Lindley, Free State

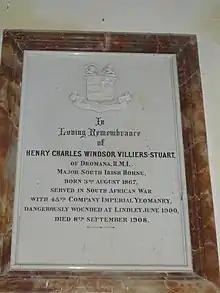
Grave of the Anglo-Irish officer Henry Charles Windsor Villiers-Stuart; it notes that he was "dangerously wounded at Lindley" while serving in the Imperial Yeomanry.

The Lindley affair was a controversial and embarrassing event (for the British) of the Boer War. The 13th battalion of the Imperial Yeomanry led by Col Basil Spragge departed by rail to join Gen Henry Edward Colvile's column. Owing to the delays in supplying the Spragge's battalion with forage, it was not possible for Spragge to join Colvile. Instead his battalion proceeded to Kroonstad where it arrived on 25 May. The route taken caused a division in the battalion: The 47th Company forded the Sand River since the railway bridge was destroyed and marched to Kroonstad, while the 45th, 46th and 54th Companies, departing a day later, crossed the river via the deviation bridge and proceeded directly by rail to Kroonstad.